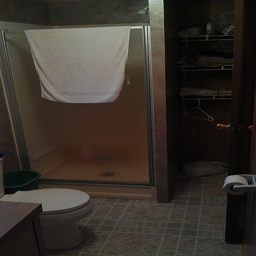
A bathroom has a toilet, a shower, and a closet.
A shower with a towel hanging over it is featured.
the bathroom has a glass tub in it
This dimly lit bathroom has a shower and a nice closet.
Towel on glass shower door near toilet on tile floor.